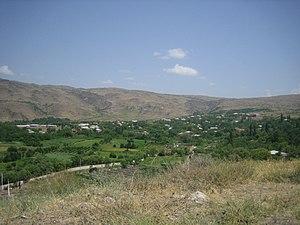
Bazmaghbyur est une communauté rurale du marz d'Aragatsotn, en Arménie. Elle compte 1 079 habitants en 2009.